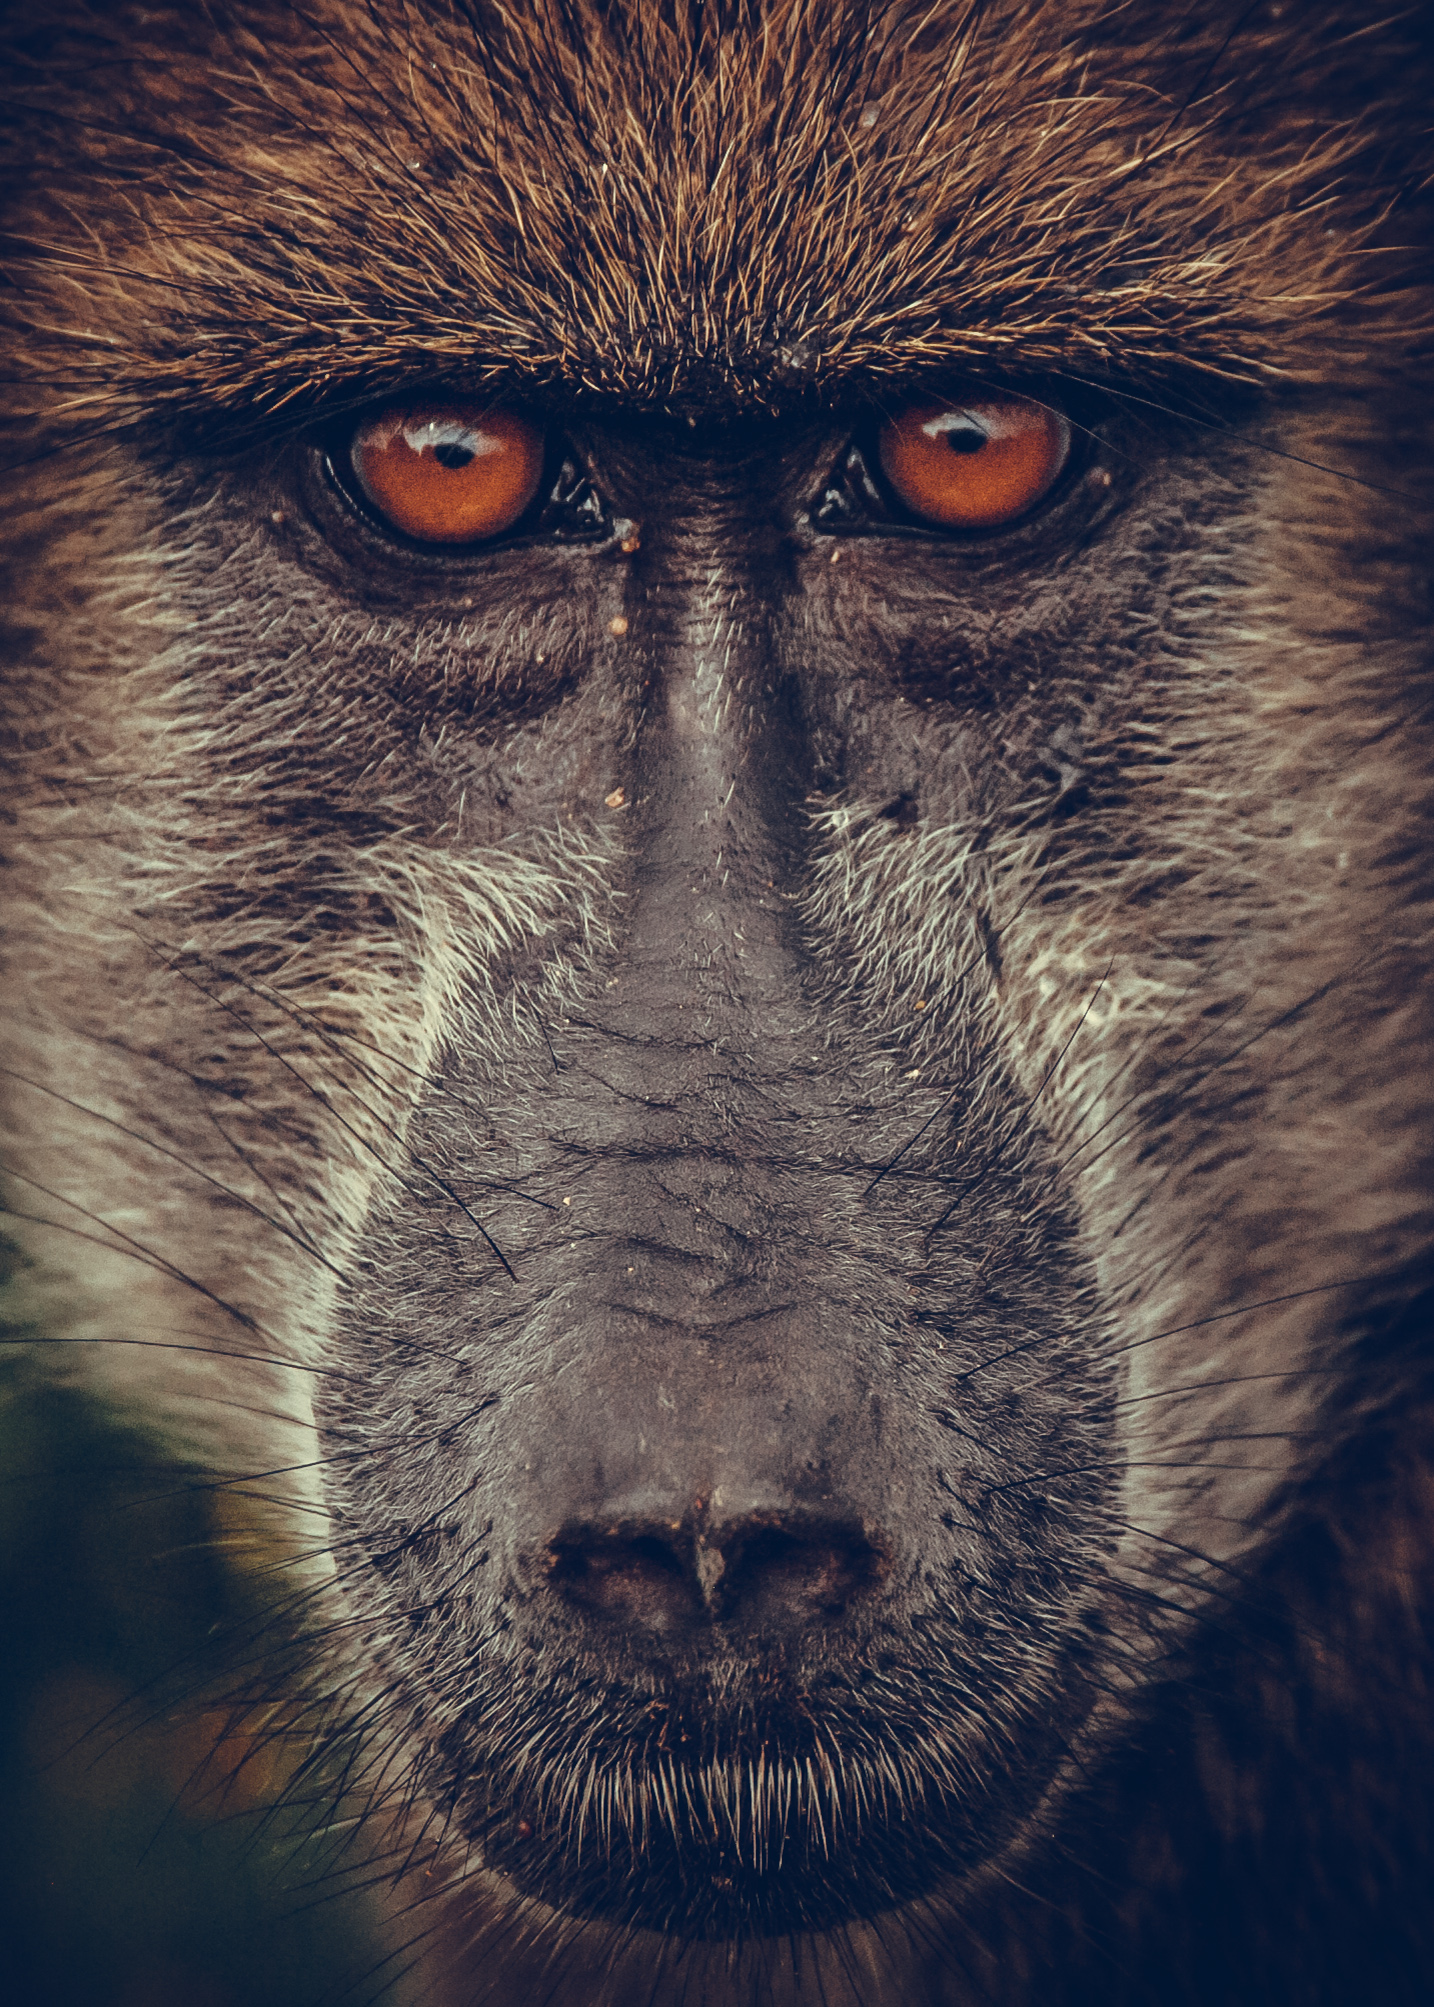
animals, mammal, vertebrate, nose, close up, old world monkey, snout, eye, whiskers, head, wildlife, primate, fur, macaque, terrestrial animal, sky, iris, photography, drill